Tim Pawlenty

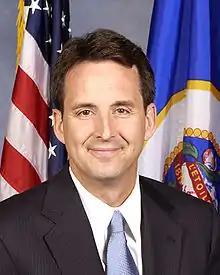
Official portrait, 2003

Timothy James Pawlenty (born November 27, 1960) is an American attorney, businessman, and politician who served from 2003 to 2011 as the 39th governor of Minnesota. A member of the Republican Party, Pawlenty served in the Minnesota House of Representatives from 1993 to 2003, and as House Majority Leader from 1999 to 2003. He unsuccessfully ran for the Republican presidential nomination in the 2012 presidential election.